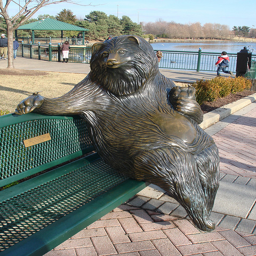
A statue of a silver bear is sitting on a green bench.
A metal animal statue is sitting on a green bench.
An iron sculpture of a grizzly bear seated on a bench
A metal bear sculpture on a bench in a park near a lake with people walking around.
Statue of a bear sitting on a park bench.